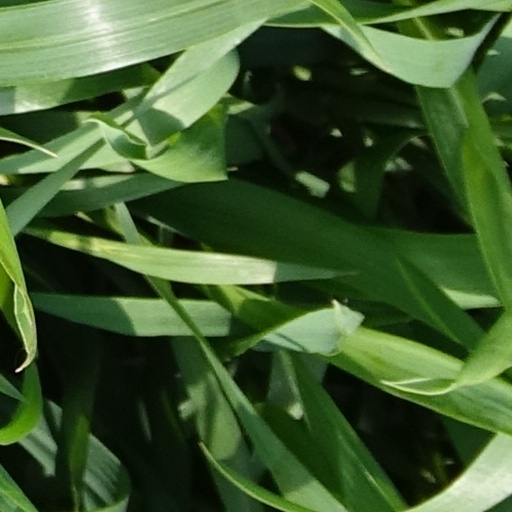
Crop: wheat